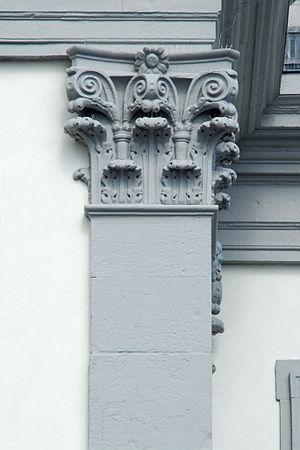
Belgique - Province de Liège - Hôtel de ville de Verviers
L'Hôtel de ville de Verviers est un édifice de style néo-classique situé à Verviers, dans la province de Liège en Belgique.